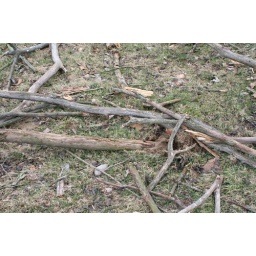
The top of the tree speared the ground about a 1/2 foot, possibly before breaking apart in the center.